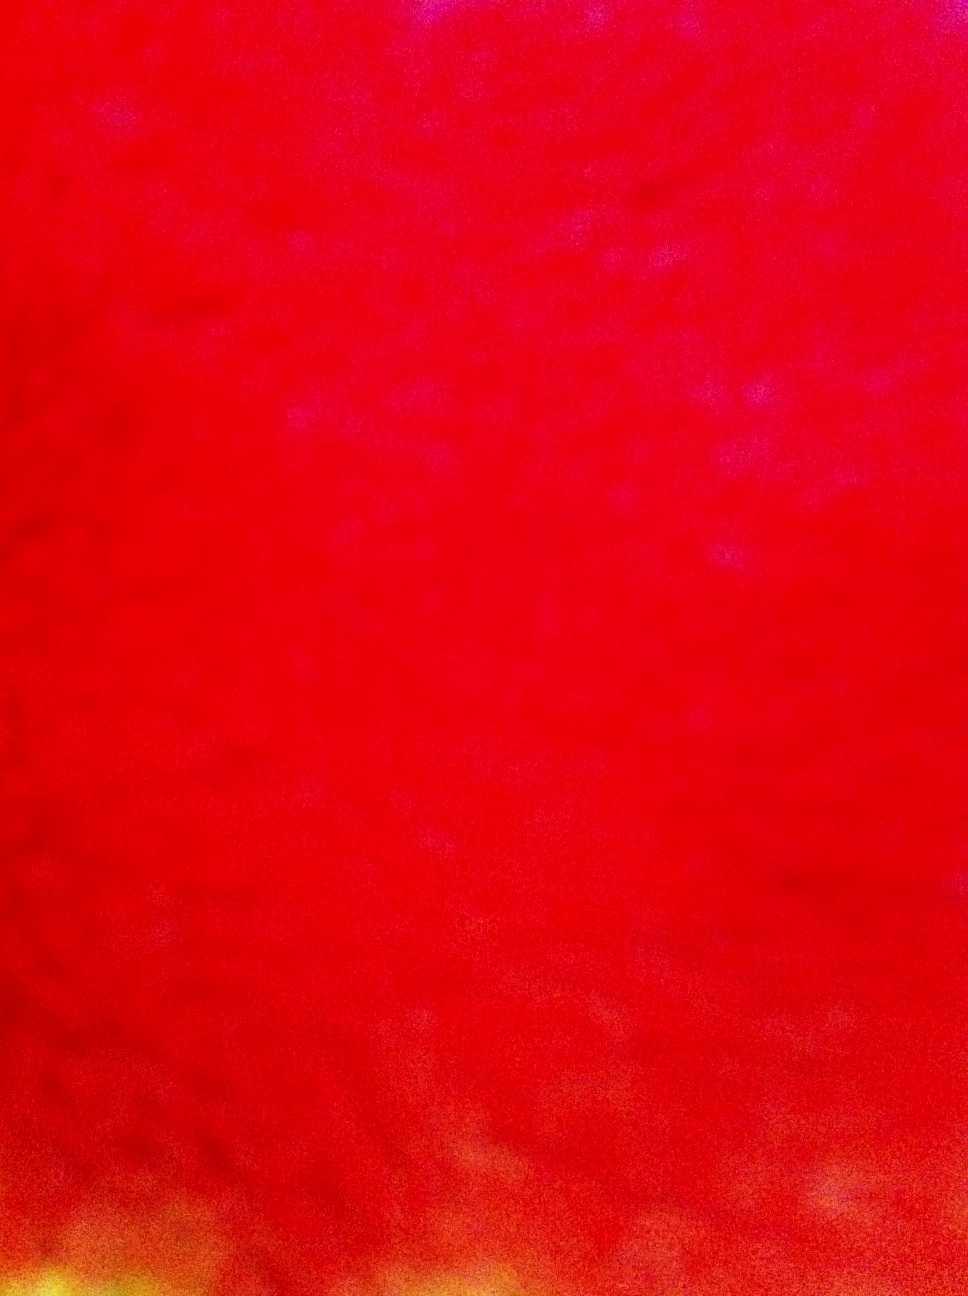Question: What?  What color is this?
Answer: red